Lesley J. McNair

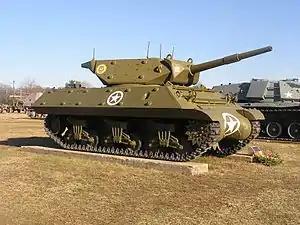
M10 Tank Destroyer, anti-armor weapon fielded by the U.S. Army in World War II

Because of the difficulty in attracting to the AGF those trainees deemed to be "high-quality", McNair attempted to recruit through improved public relations. One part of this effort was the creation of an office attached to the AGF staff, the Special Information Section (SIS). Approximately 12 officers and enlisted soldiers with experience as writers and editors worked in the SIS to promote improved public appreciation for AGF soldiers, especially the infantry. In addition, the SIS worked with civilian writers and editors, musicians, cartoonists, film makers, and artists who worked in other mediums to enhance the prominence of infantrymen in their work. As part of this initiative, McNair wrote personally to several leading magazine and newspaper publishers to ask for their aid.